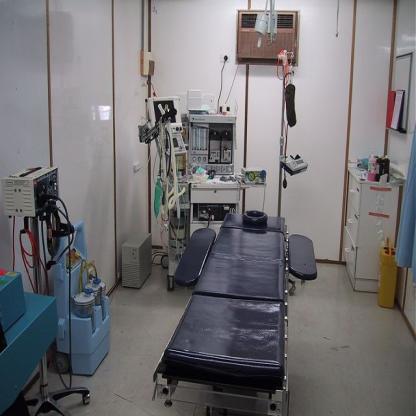
Scene: Indoor